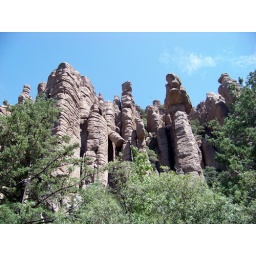
A column of stone has fallen and become wedged in the approximate center.